Raimonds Krollis

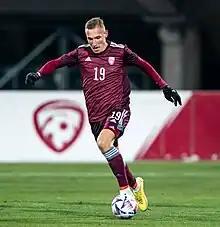
Krollis with Latvia in 2022

Raimonds Krollis (born 28 October 2001) is a Latvian professional footballer who plays as a forward for Czech First League club Slovan Liberec, and the Latvia national team.